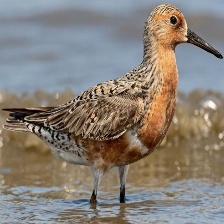
Species: RED KNOT
Scientific name: CALIDRIS CANUTUS
ImageNet parent category: red-backed_sandpiper